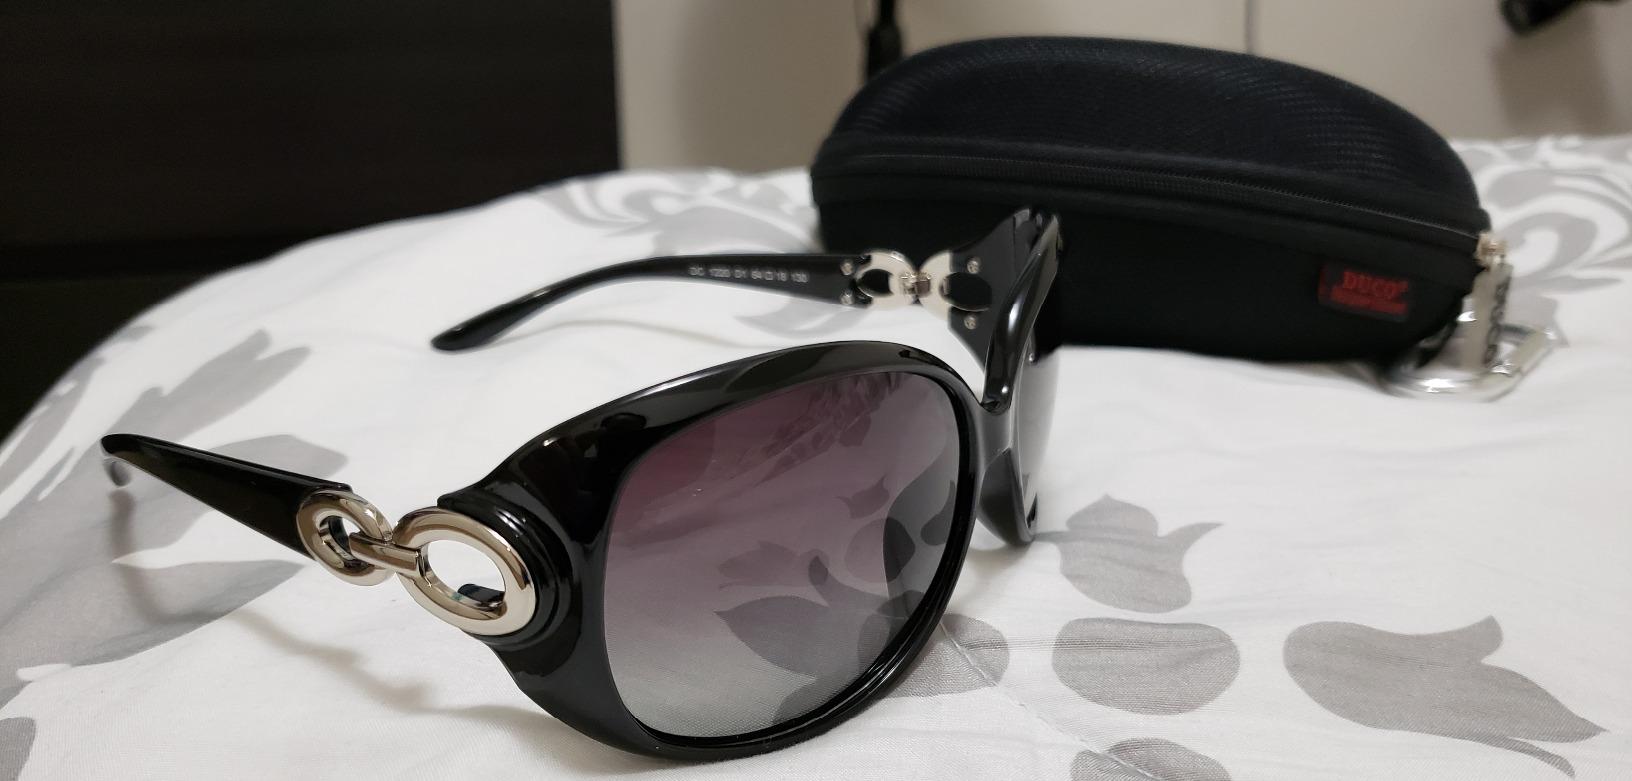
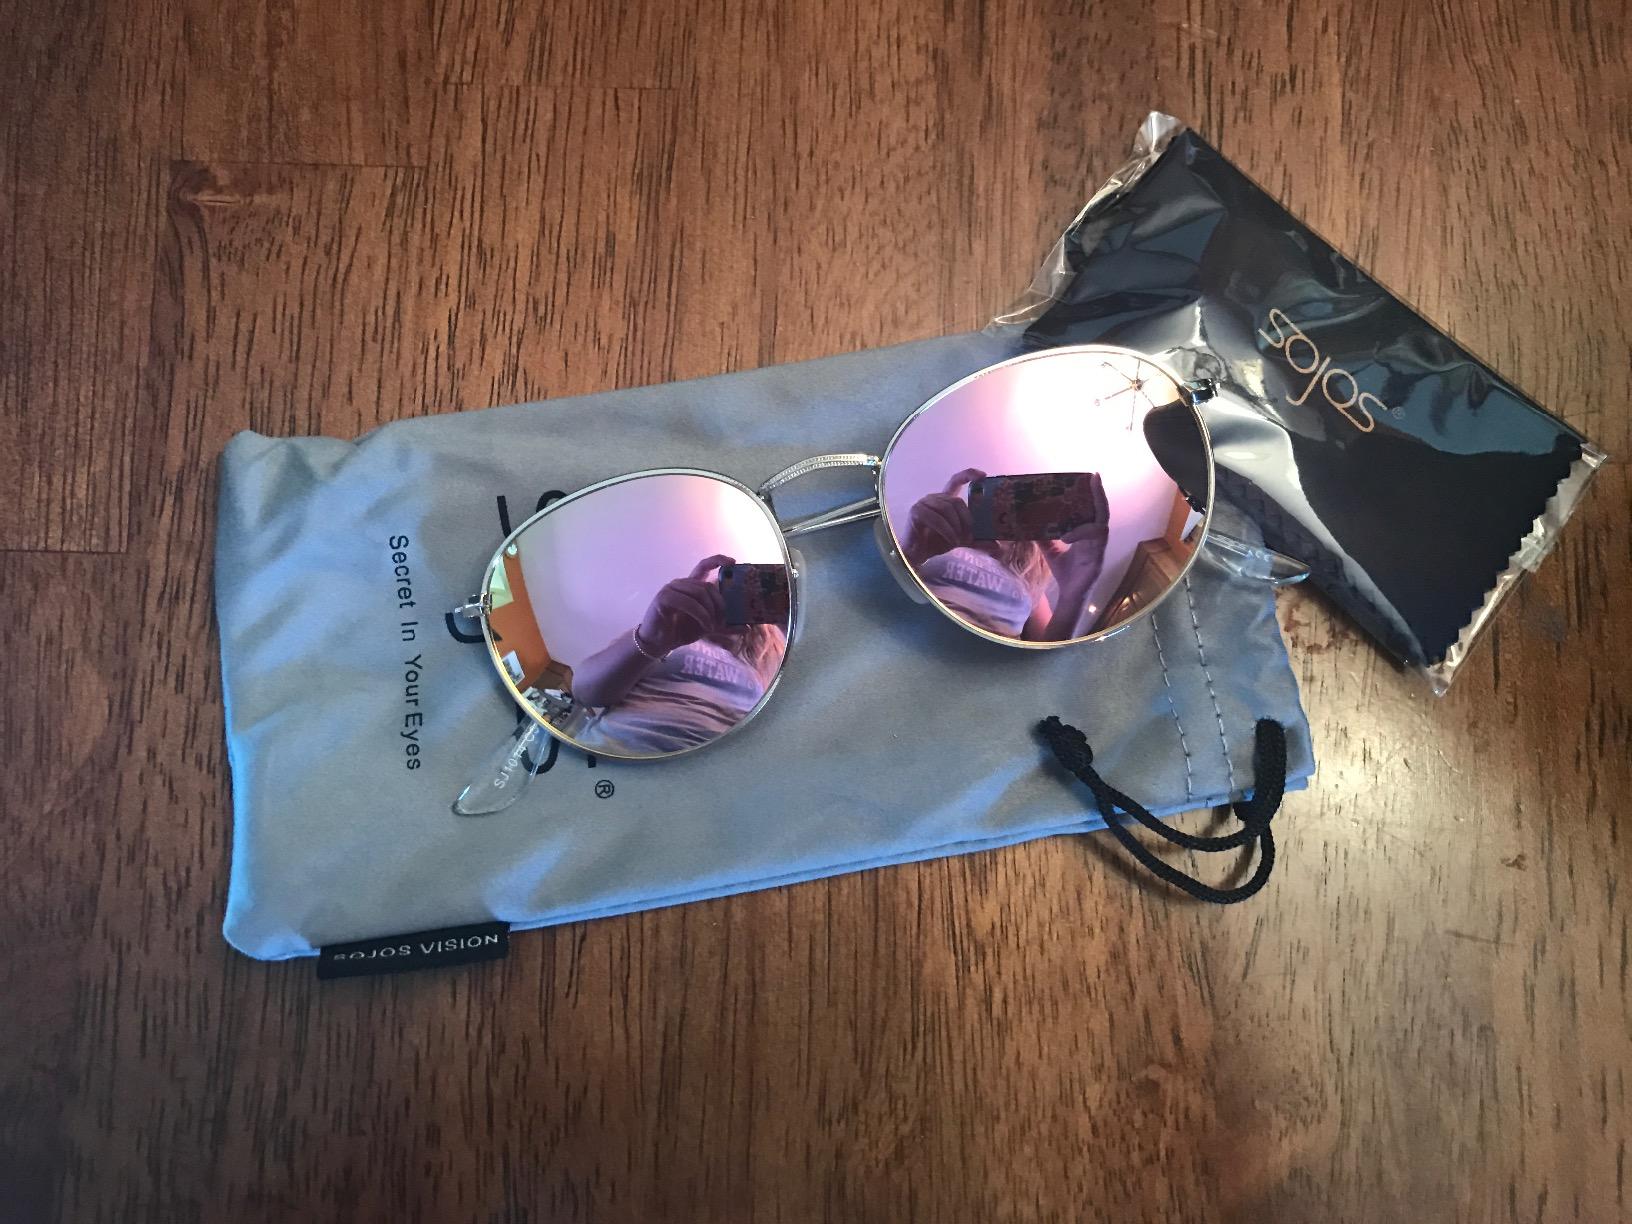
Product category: accessories_sunglasses
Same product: no